Iguanodon

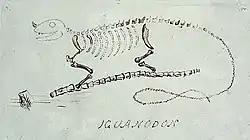
Mantell's "Iguanodon" restoration based on the Maidstone "Mantellodon" remains

In recognition of the resemblance of the teeth to those of the iguana, Mantell decided to name his new animal "Iguanodon" or 'iguana-tooth', from "iguana" and the Greek word ὀδών ("odon", "odontos" or 'tooth'). Based on isometric scaling, he estimated that the creature might have been up to long, more than the length of "Megalosaurus". His initial idea for a name was "Iguana-saurus" ('Iguana lizard'), but his friend William Daniel Conybeare suggested that that name was more applicable to the iguana itself, so a better name would be "Iguanoides" ('Iguana-like') or "Iguanodon". He neglected to add a specific name to form a proper binomial, but one was supplied in 1829 by Friedrich Holl: "I. anglicum", which was later emended to "I. anglicus".